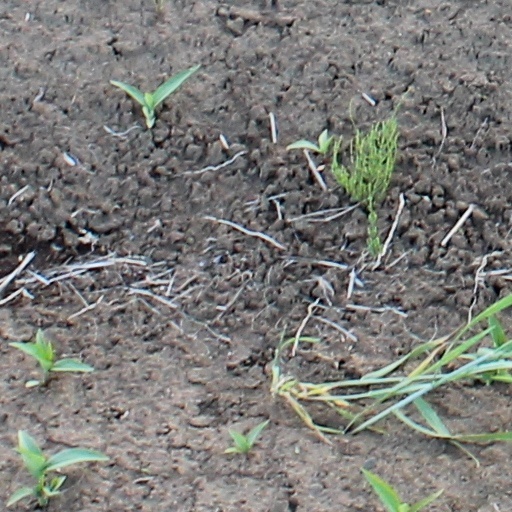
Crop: wheat